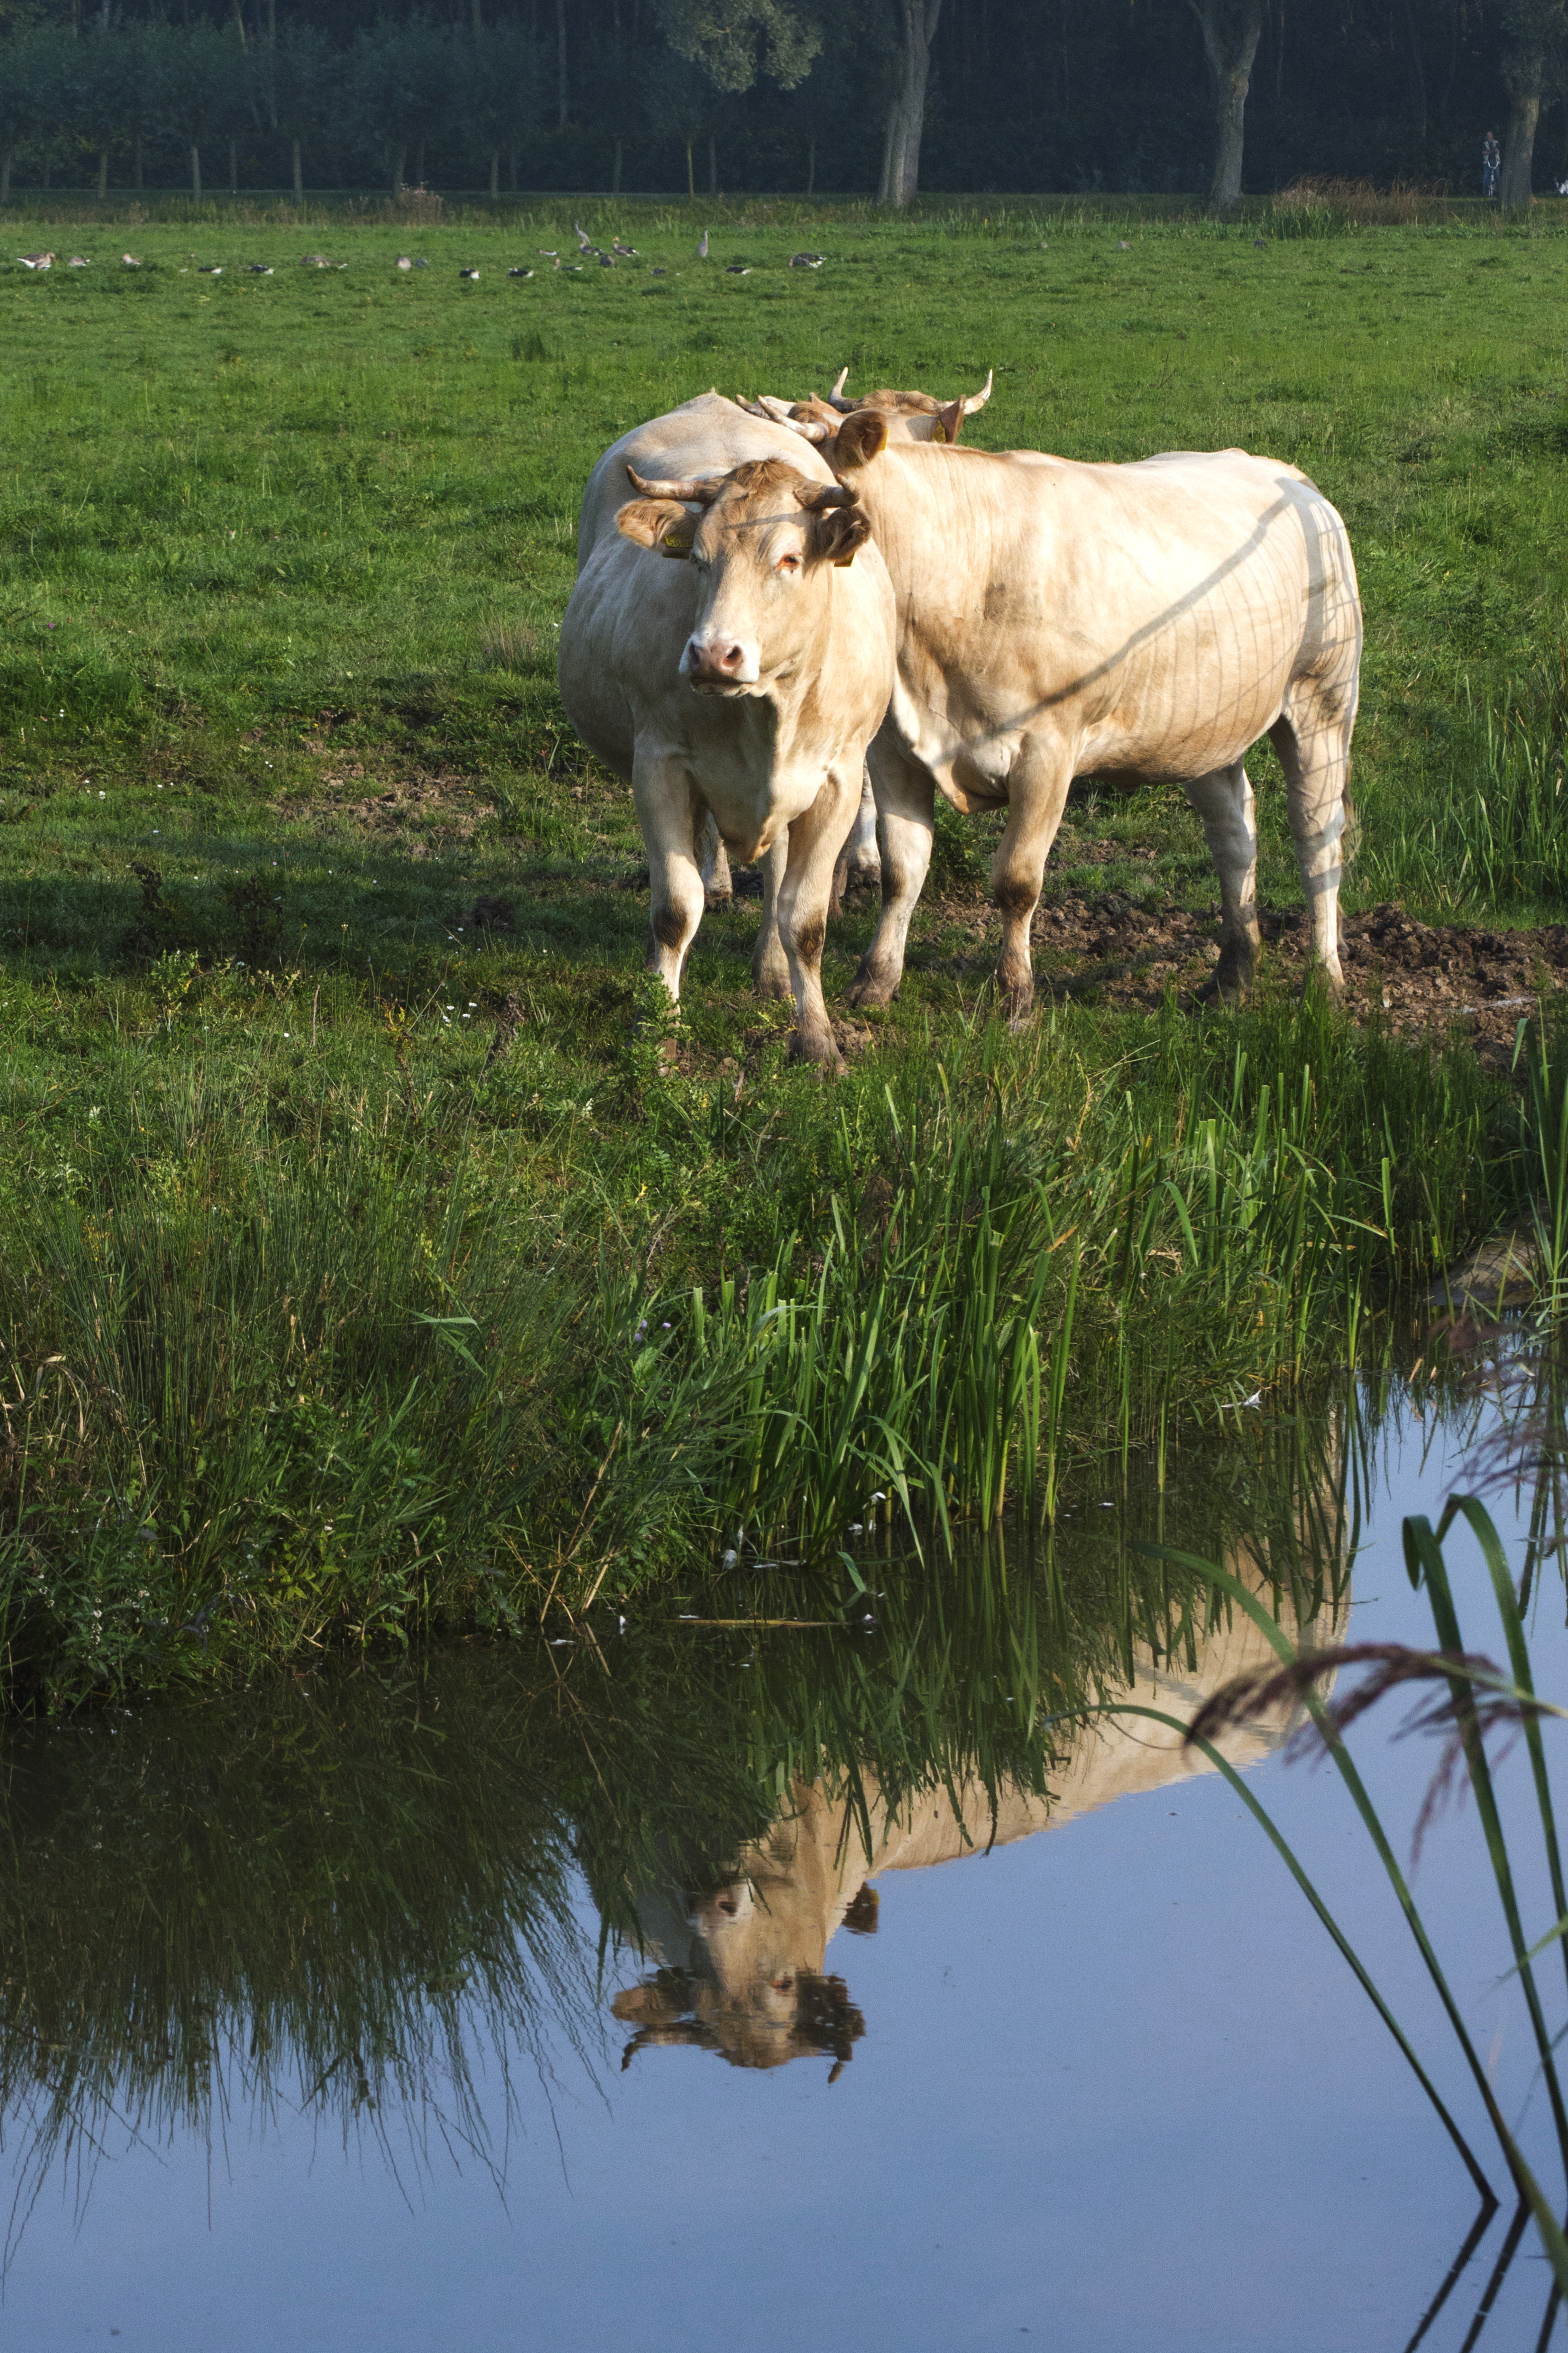
water, nature, grass, outdoor, field, farm, photography, meadow, flower, reflection, cow, pasture, grazing, mammal, nikon, agriculture, fauna, nederland, netherlands, zuidholland, grassland, outdoorphotography, habitat, gras, paulvandevelde, pdvandevelde, padagudaloma, natuurfotografie, dordrecht, biesbosch, nederlandinfotos, hollandse, reflectie, koe, rural area, natural environment, cattle like mammal